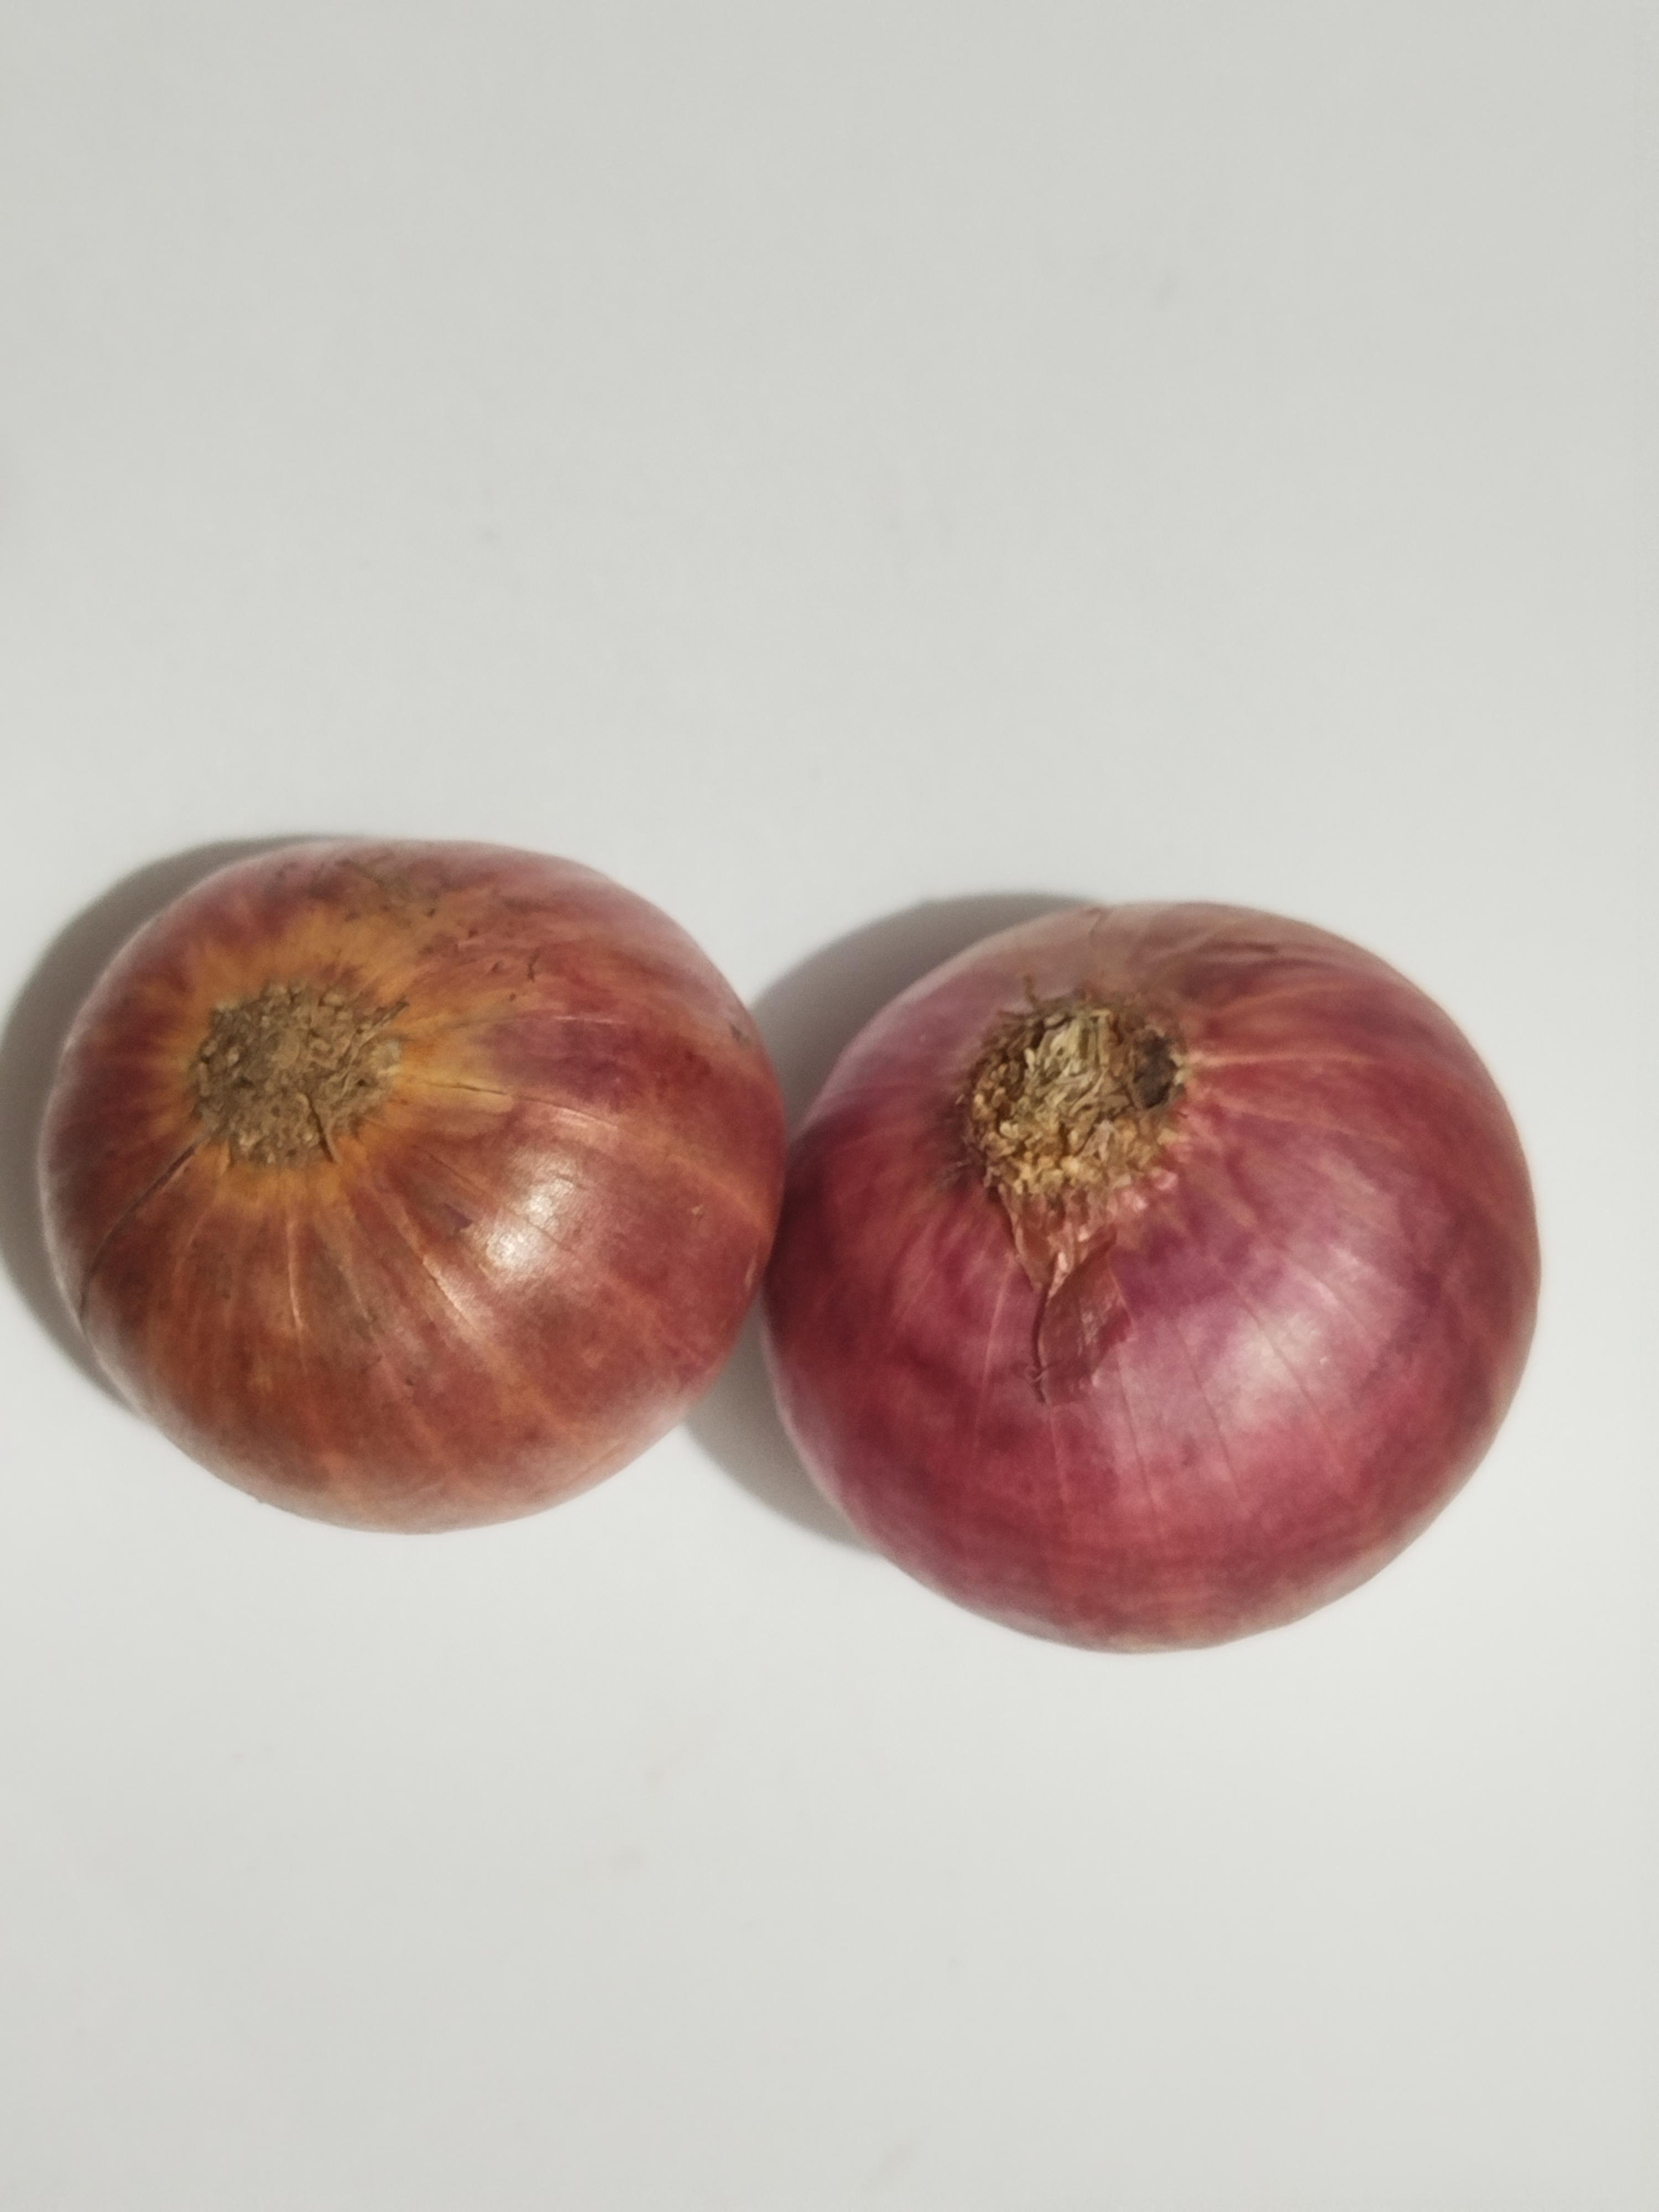
Label: Onion